Skylab 3

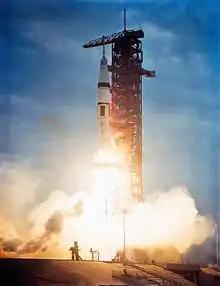
Skylab 3 heads into orbit aboard a Saturn IB.

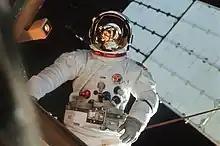
Astronaut Jack Lousma participates in an EVA.

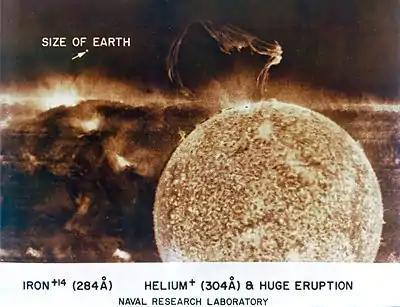
An extreme ultraviolet view of the Sun (the Apollo Telescope Mount SO82A Experiment) taken during Skylab 3, with the Earth added for scale. On the right an image of the Sun shows a helium emissions, and there is an image on the left showing emissions from iron.

While approaching Skylab a propellant leak developed in one of the Apollo Service Module's reaction control system thruster quads. The crew was able to safely dock with the station, but troubleshooting continued with the problem. Six days later, another thruster quad developed a leak, creating concern amongst Mission Control. For the first time, an Apollo spacecraft was rolled out to Launch Complex 39 for Skylab Rescue, made possible by the ability for the station to have two Apollo CSMs docked at the same time. It was eventually determined that the CSM could be safely maneuvered using only two working thruster quads, and the rescue mission was never launched.